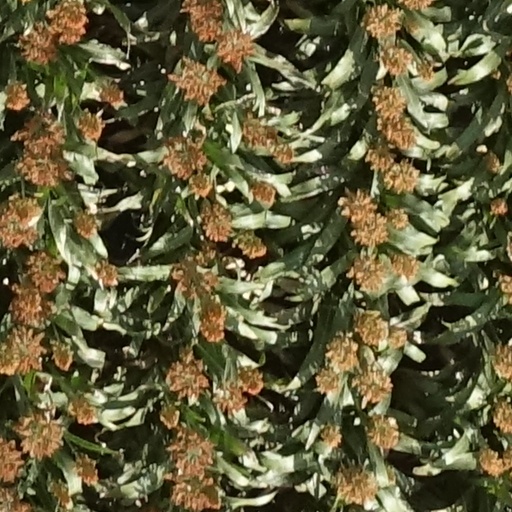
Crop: sorghum